After Stonewall

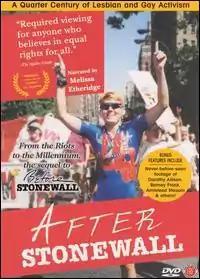

After Stonewall is a 1999 documentary film about the 30 years of gay rights activism since the 1969 Stonewall riots directed by John Scagliotti. It is the sequel to the Scagliotti-produced 1984 film "Before Stonewall" and is narrated by musician Melissa Etheridge. Participants include Dorothy Allison, Jewelle Gomez, Rita Mae Brown, Craig Lucas, Arnie Kantrowitz, Barbara Gittings, Barbara Smith, Larry Kramer and Barney Frank.